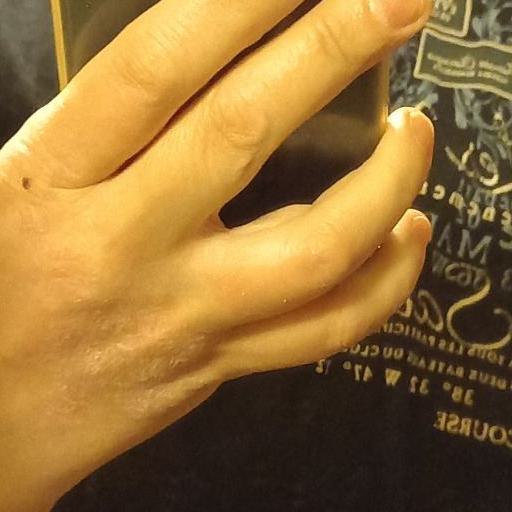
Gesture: no_gesture